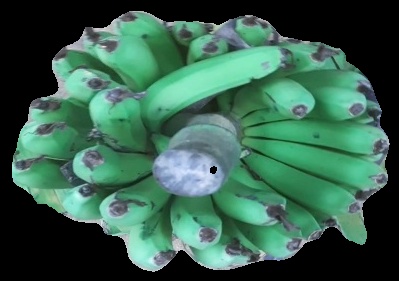
Variety: pachbale
Grade: grade2